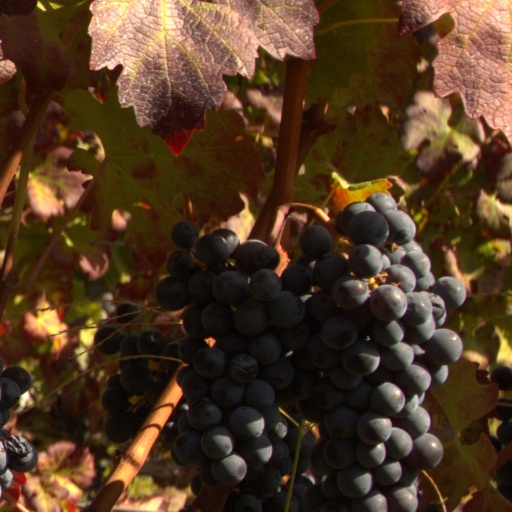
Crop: grape